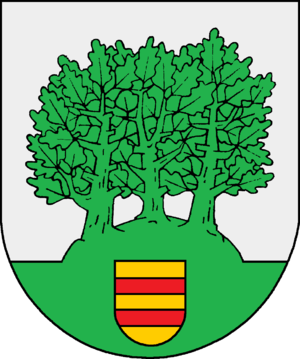
Damlos
Coat of arms of Damlos
Damlos er en by og kommune i det nordlige Tyskland, beliggende i Amt Lensahn under Kreis Østholsten. Kreis Østholsten ligger i den østlige del af delstaten Slesvig-Holsten.